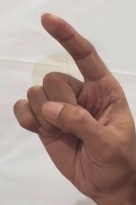
ASL sign: Z